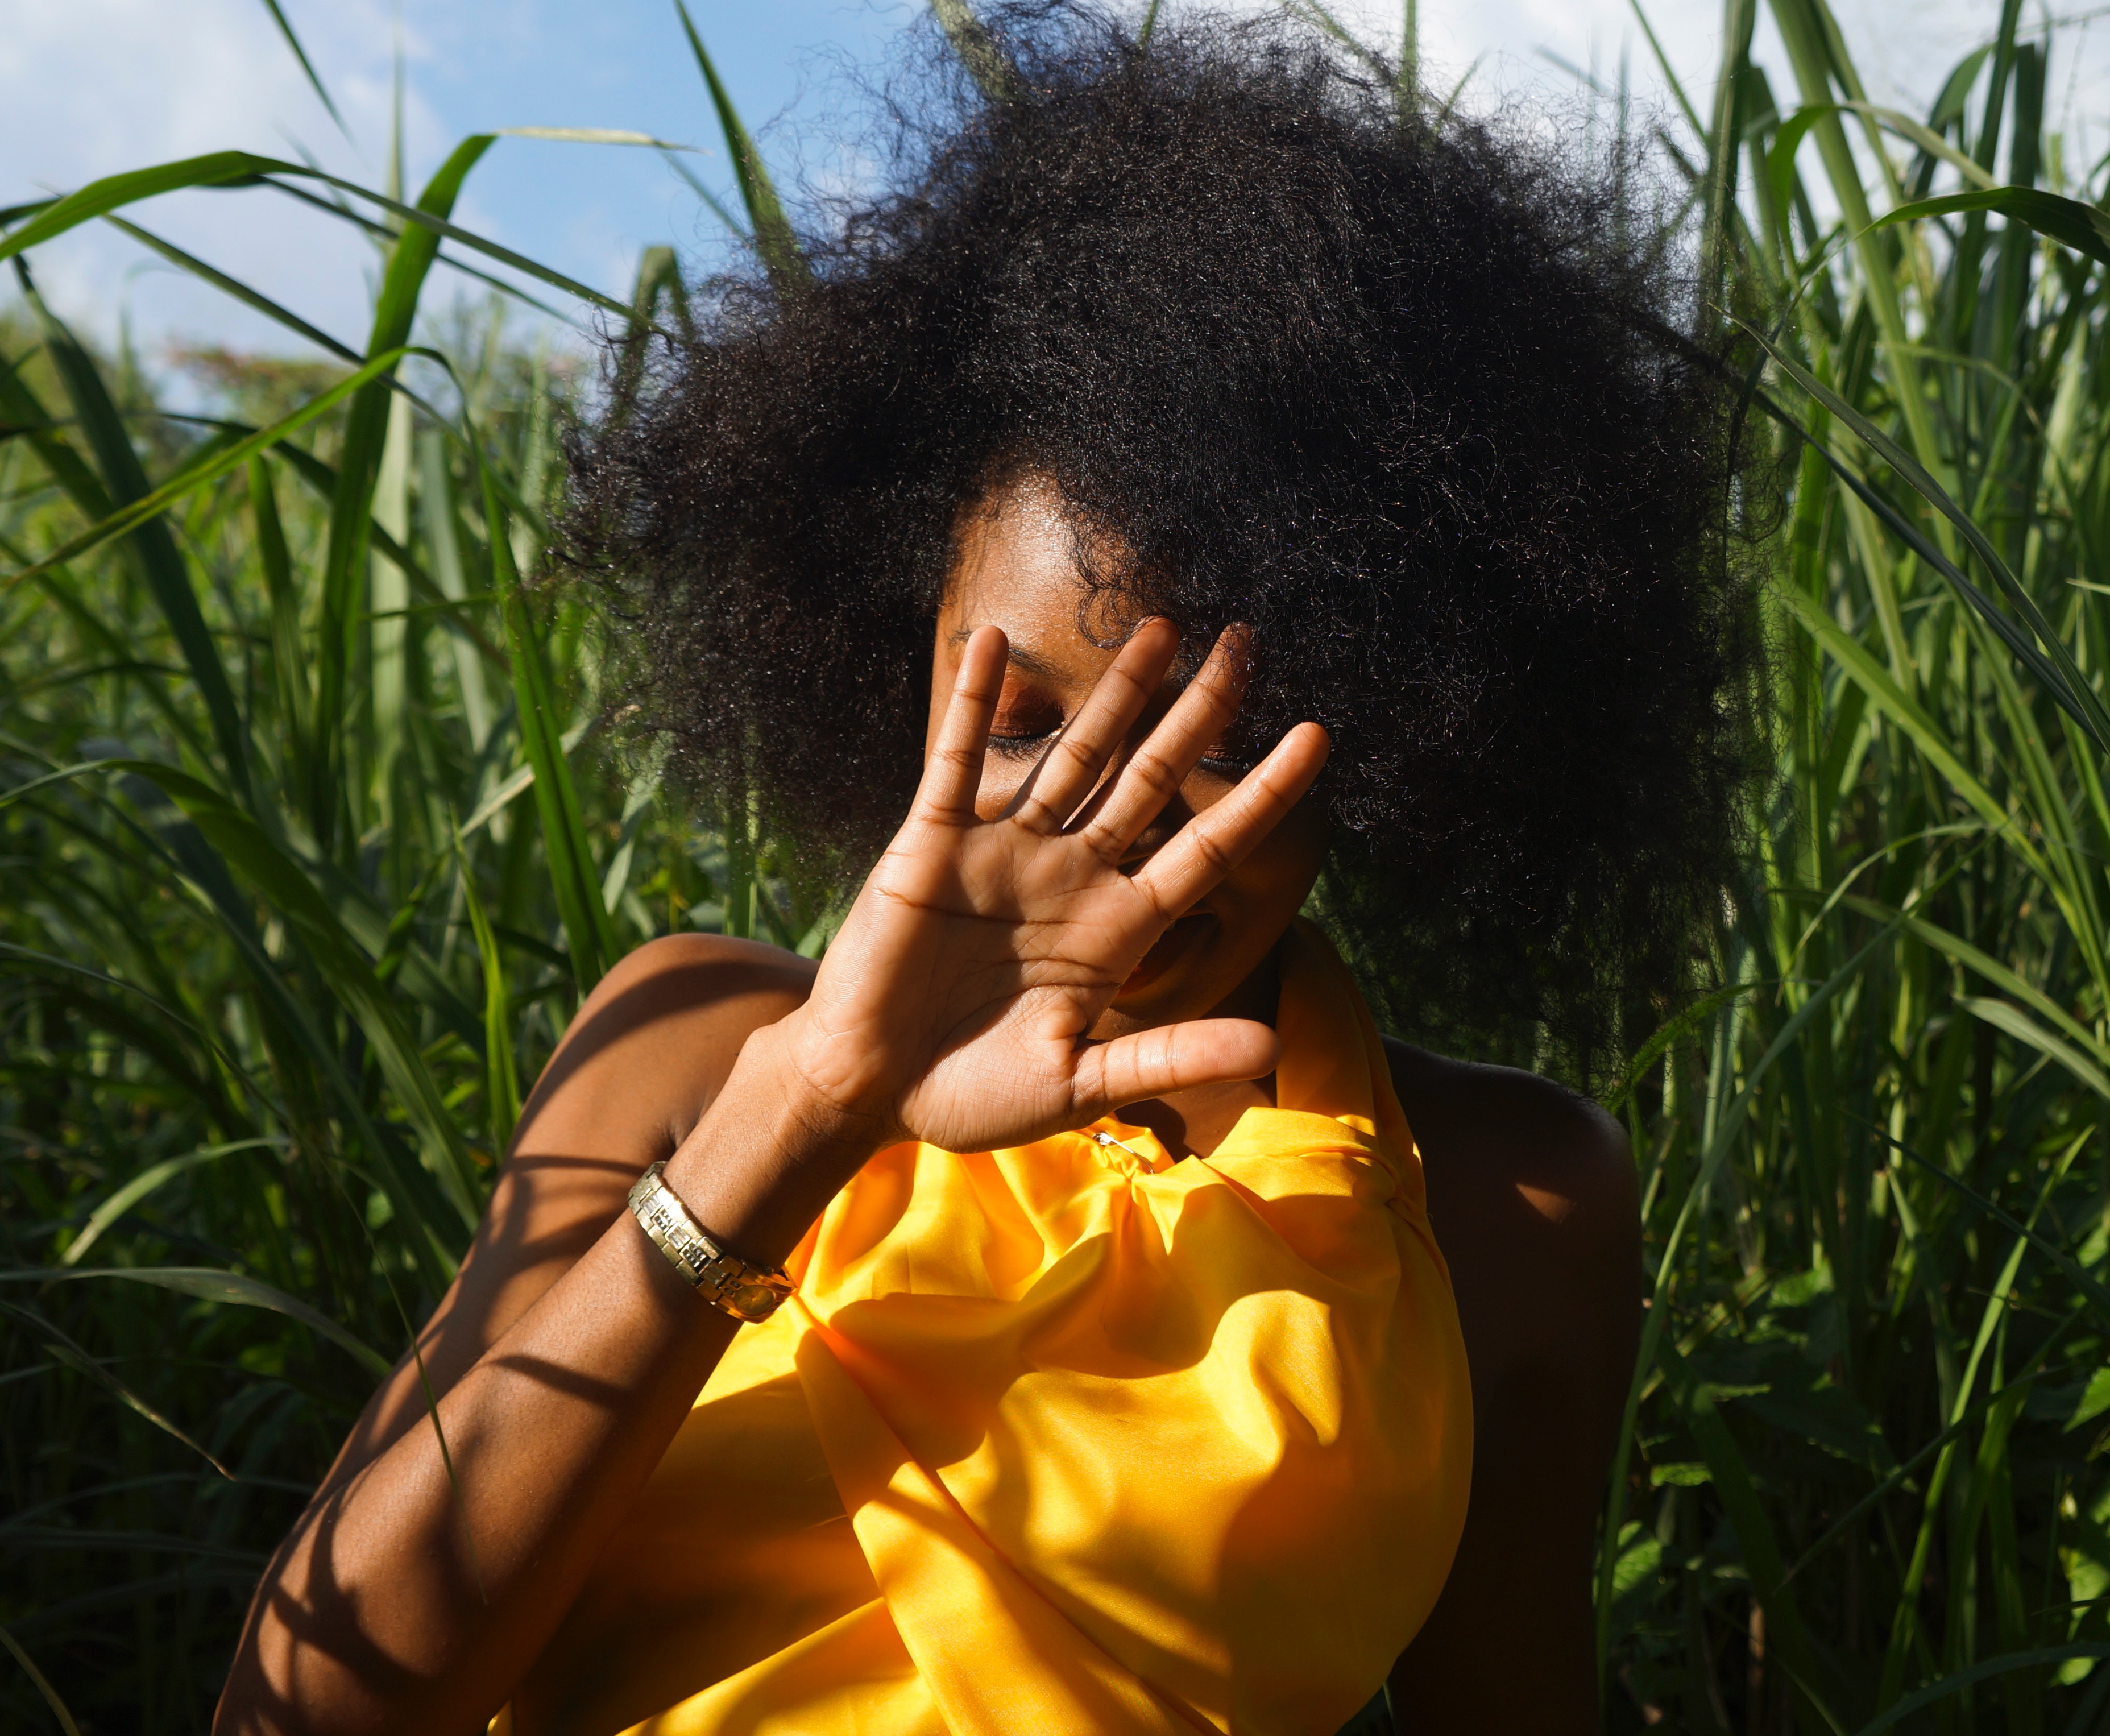
People in nature, hair, grass, green, yellow, hairstyle, grass family, black hair, human, hand, plant, summer, sunlight, adaptation, photography, happy, finger, smile, gesture, afro